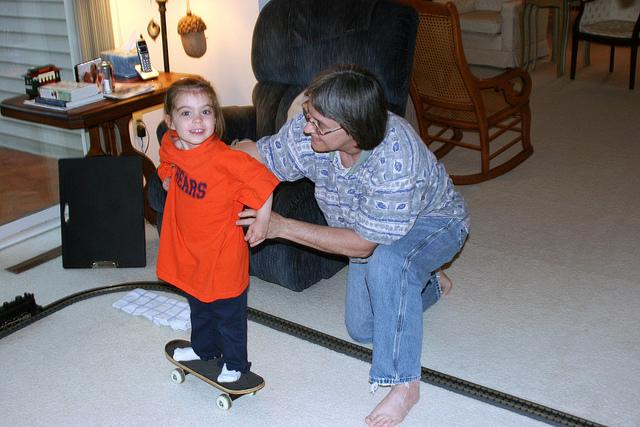
A woman holds a little girl who stands on top of a skateboard.